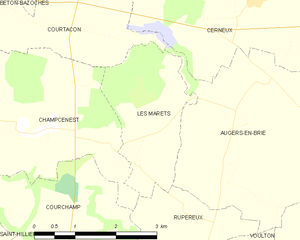
Carte des communes françaises Les Marêts